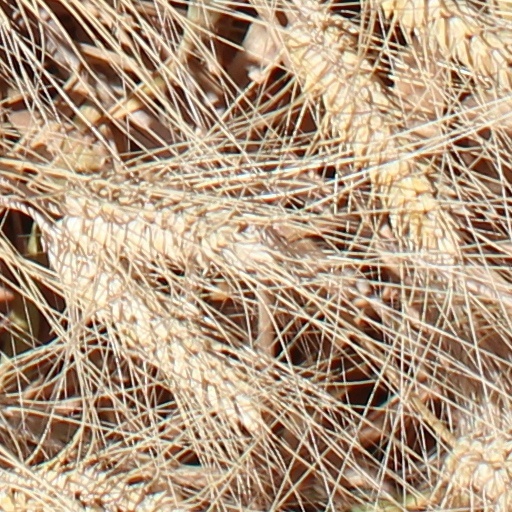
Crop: wheat